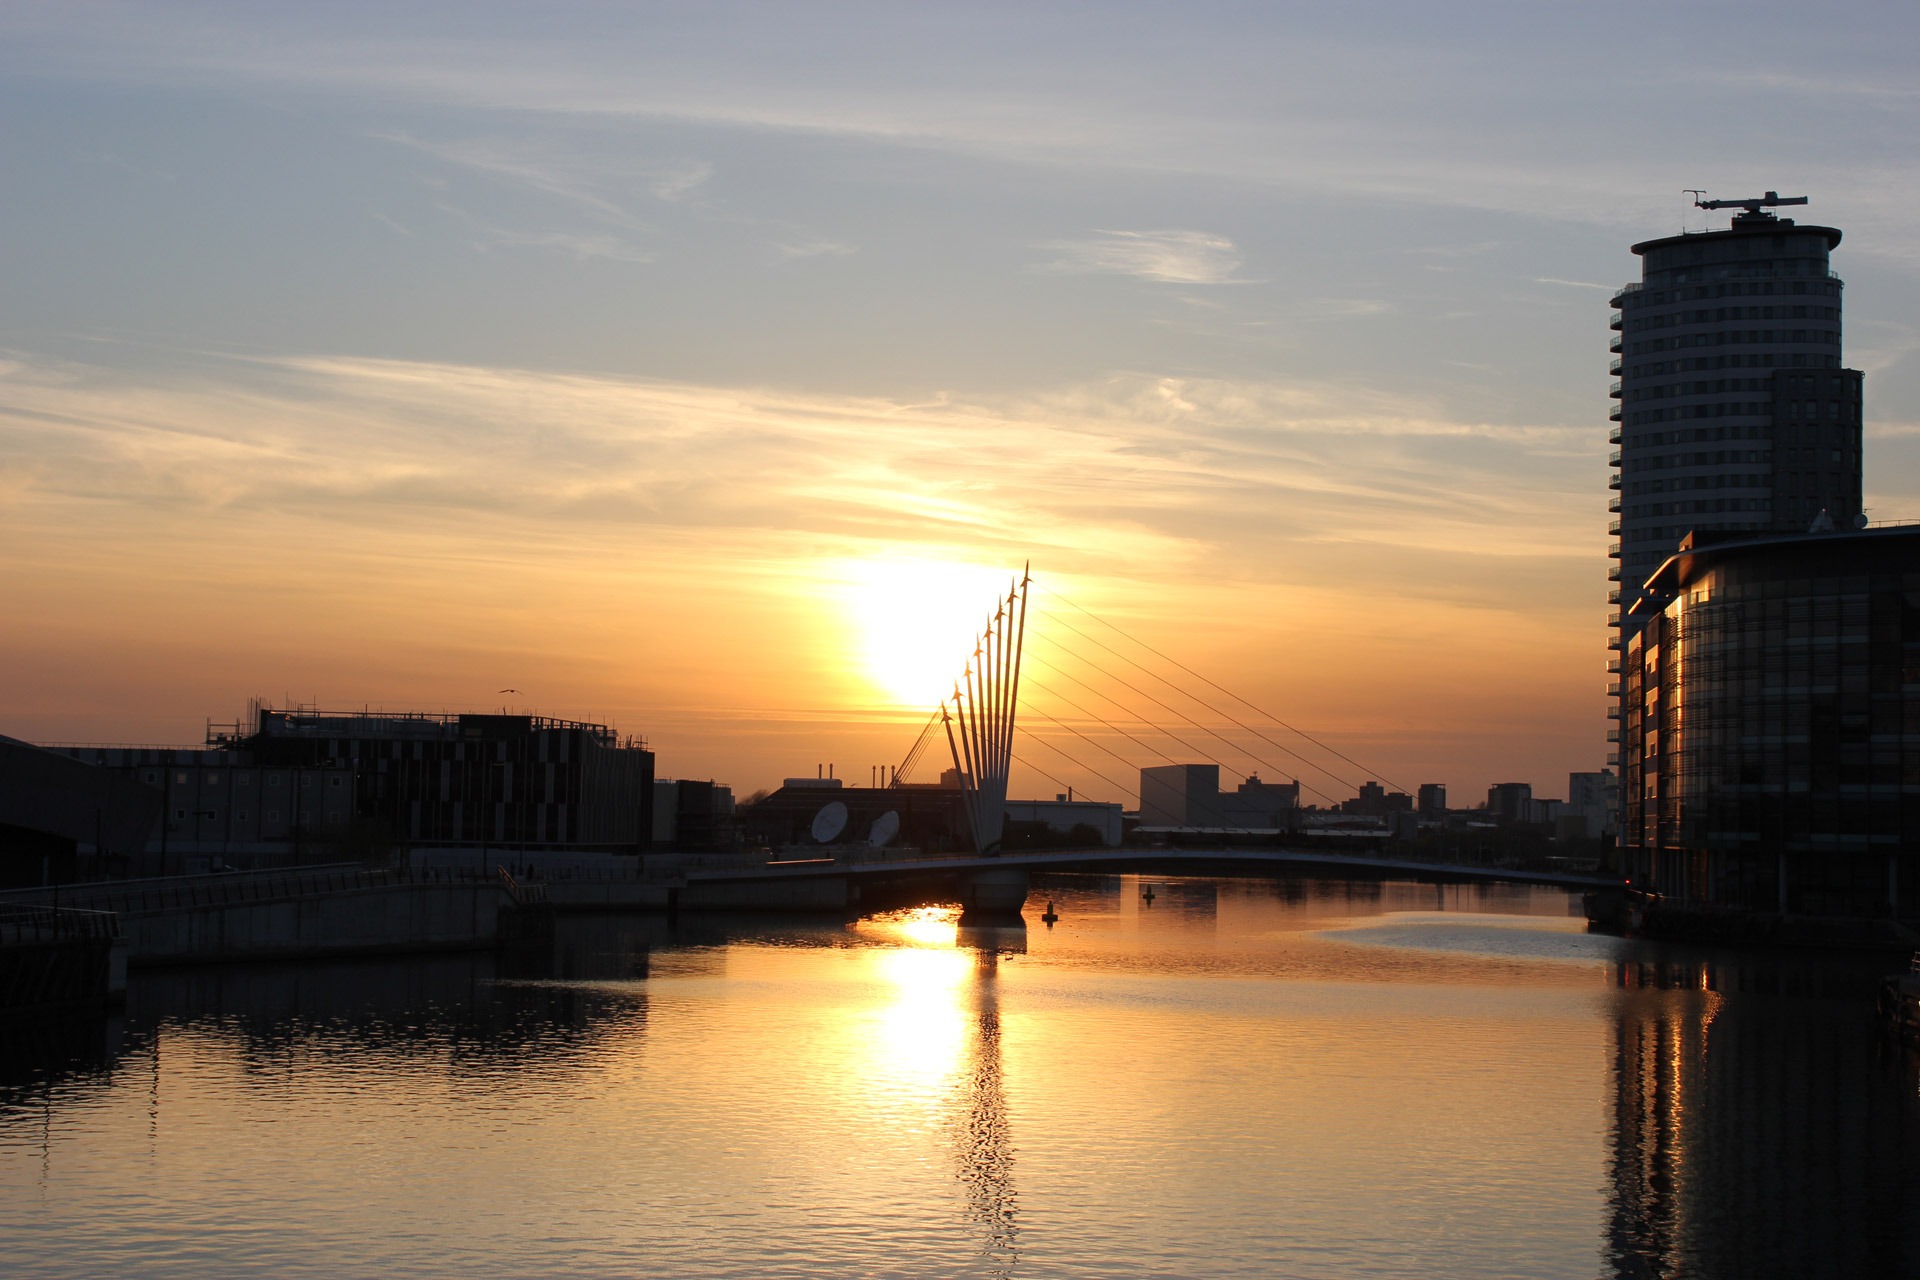
sea, water, horizon, sky, sun, sunrise, sunset, bridge, skyline, sunlight, morning, dawn, city, river, cityscape, dusk, evening, green, reflection, red, blue, yellow, clouds, buildings, afterglow